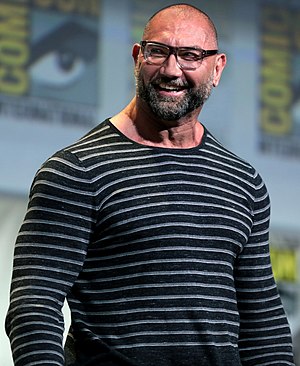
Dave Batista
Batista
David Michael Bautista Jr., bedre kendt under ringnavnet Batista, er en amerikansk wrestler, der er mest kendt for sin tid i World Wrestling Entertainment, hvor han er en seksdobbelt verdensmester.